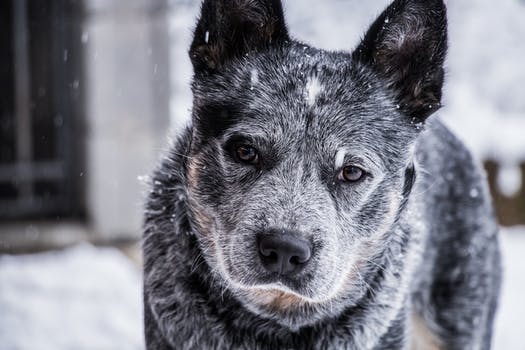
Label: No Watermark